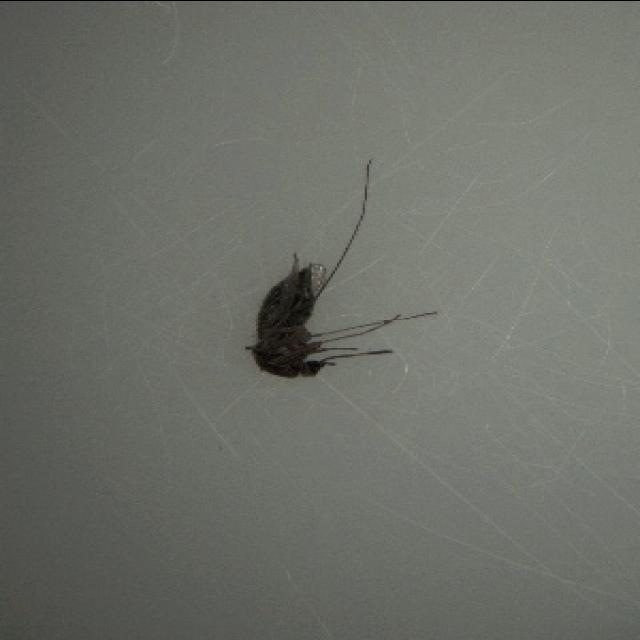
Species: culex_tritaeniorhynchus